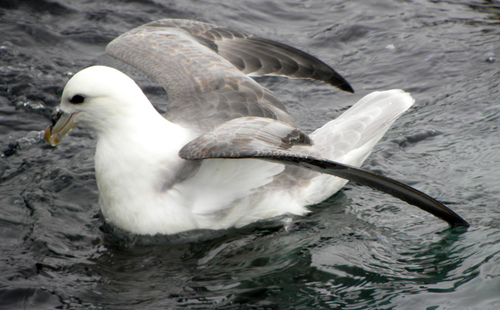
this is a mostly white bird with gray wings and a strong, hooked beak.
this is a large white bird with grey wings and a large beak.
a large bird with a white body and face, gray wings, and orange bill.
the bird has a white belly, neck, and head with gray wings and tail.
the white bird has black primaries and has a yellow bill with black on the top half.
this bird has feathers that are grey and has a white bellya medium-sized white bird with long gray wings and a yellow bill.
this bird has wings that are grey and has a white belly
this bird has wings that are grey and has a white belly
this bird has wings that are grey and has a white bill
Species: Northern Fulmar